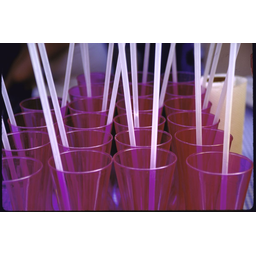
Label: plastic